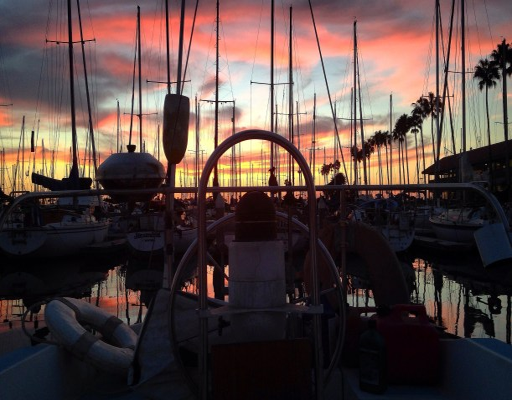
everything you need to know about navigating life , you can learn from a sailboat .